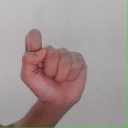
अक्षर: घ